French Revolutionary Legion

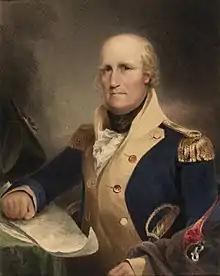
1825 portrait of George Rogers Clark by James Barton Longacre

The French Revolutionary Legion on the Mississippi was an American mercenary force commissioned by leaders of Revolutionary France in 1793. Its purpose was to reassert French influence in the North American interior, which was lost in the Treaty of Paris (1763).